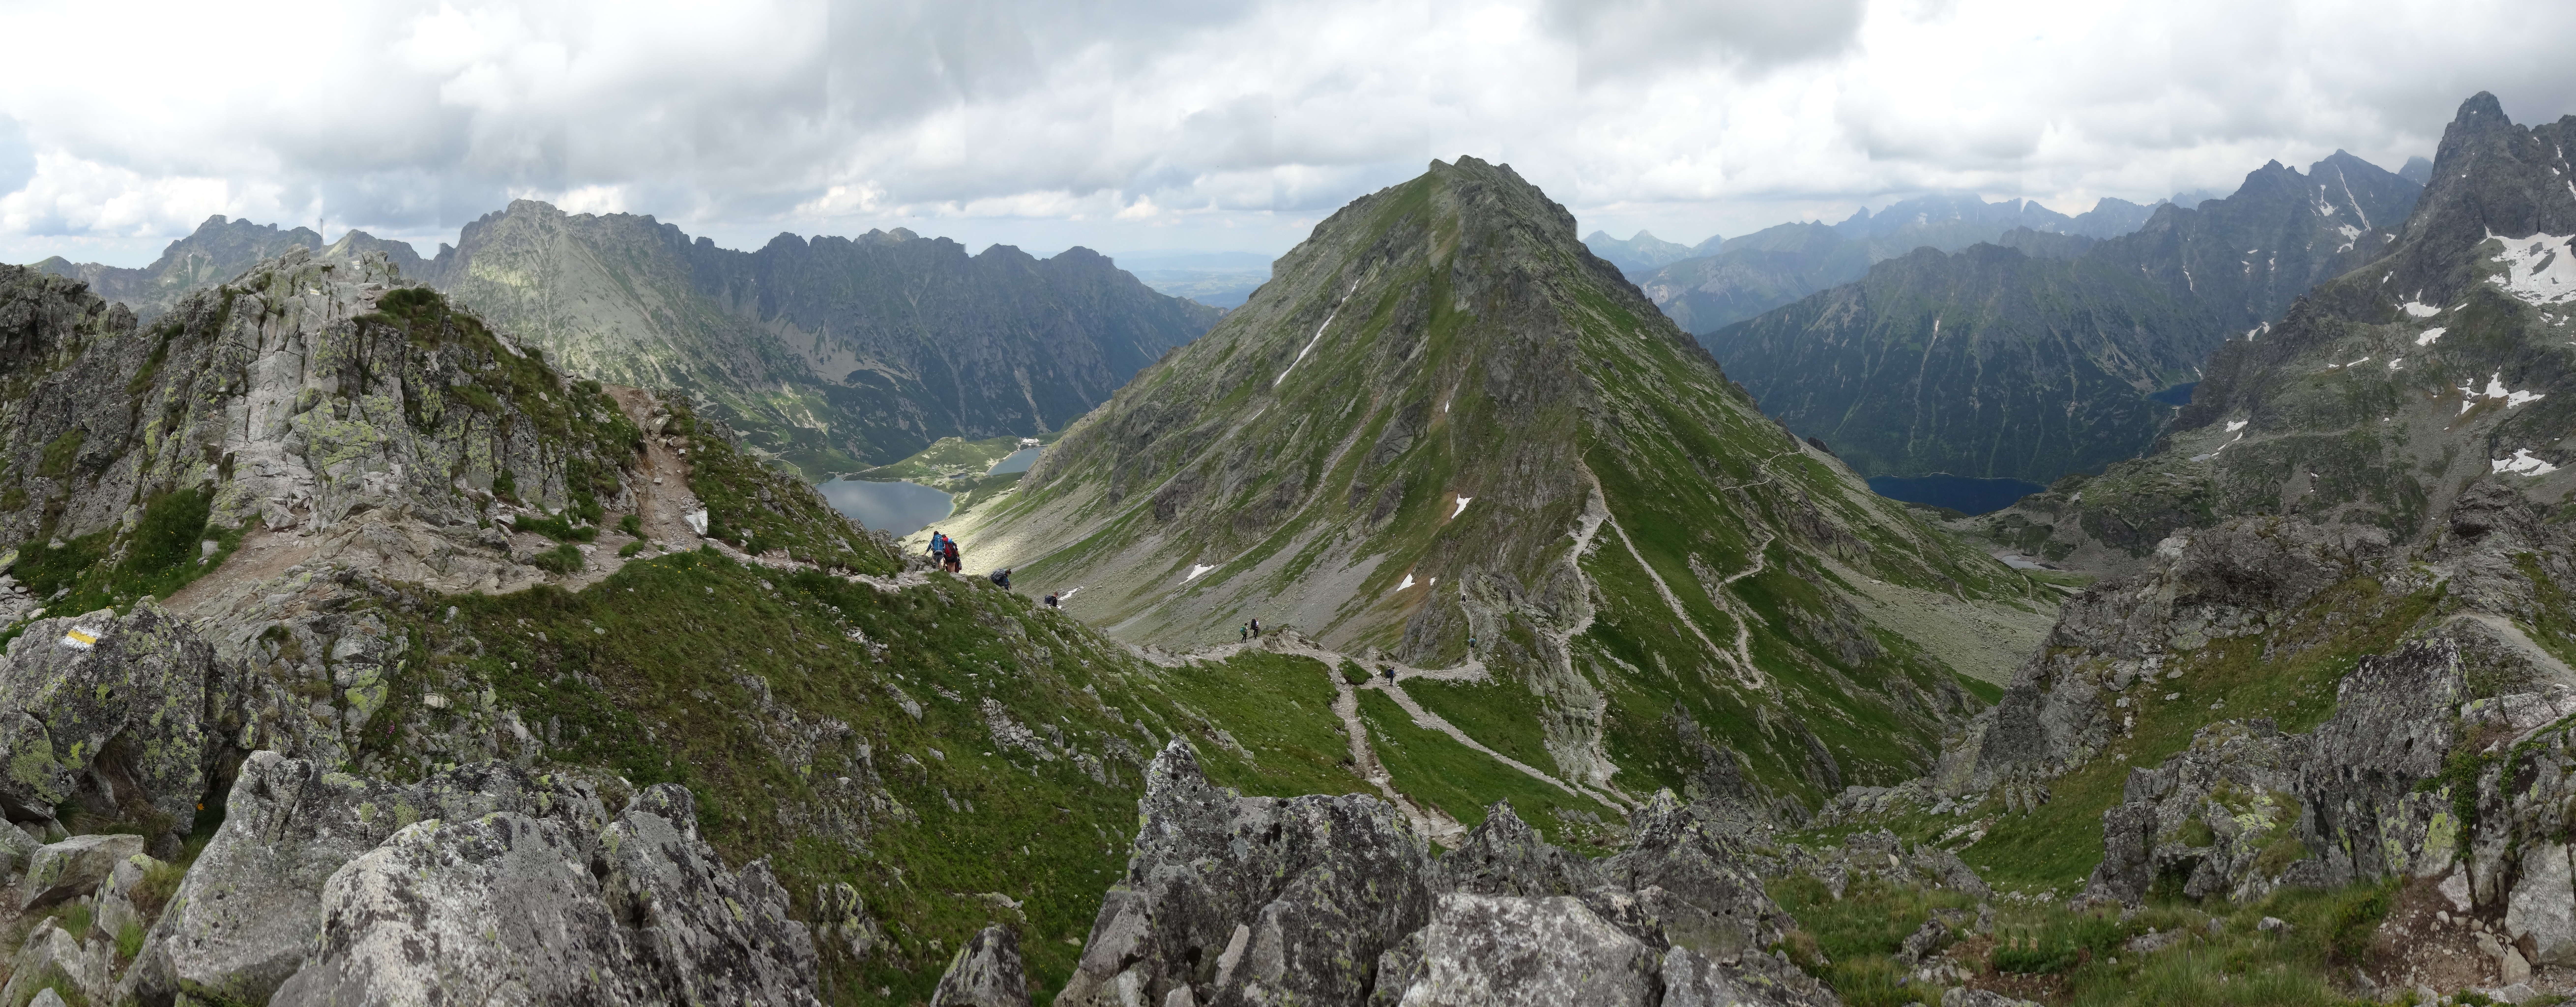
landscape, nature, wilderness, walking, mountain, hiking, trail, adventure, valley, mountain range, panorama, park, national park, ridge, summit, massif, geology, sports, mountains, alps, backpacking, poland, ravine, plateau, cirque, the national park, ecosystem, tatry, moraine, hiking trails, landform, the high tatras, mountain pass, geographical feature, mountainous landforms, geological phenomenon